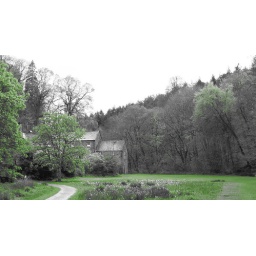
Black and white photo highlighting green only. The shot was taken down by the River Tamar below Cotehele House.